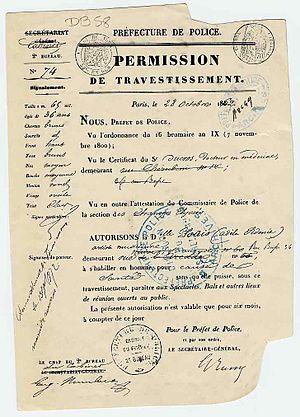
Permission de travestissement accordée par le préfet de police à Adèle Sidonie Louis le 28 octobre 1862
Si le mouvement LGBT en France ne se forme en tant que tel qu'au début des années 1970, l'histoire des personnes lesbiennes, gays, bisexuelles et trans, ainsi que des pratiques de changement de genre, de relations entre femmes et de relations entre hommes en France est aussi longue que celle du pays.
En France, une permission de travestissement est un document officiel délivré par la préfecture de police, rendu obligatoire par l’ordonnance du 16 brumaire an IX du préfet de police de Paris, autorisant les femmes « à s'habiller en homme ». Cette ordonnance a été reconnue comme implicitement abrogée en janvier 2013.